North Macedonia men's national basketball team

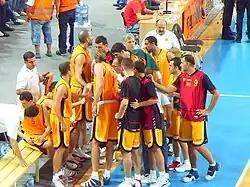
Macedonia basketball team at a time out during a match with Latvia.

Before 1991, Macedonia was a Federal Republic of Yugoslavia, with players from Macedonia being part of the Yugoslavia national team. First match was in 1945 when Macedonia finished 4th. The first match was in 1945 against Croatia finishing 27-29. The team had mostly played matches against teams from other republics of federation and was represented by Macedonian players under the traditional red, color.